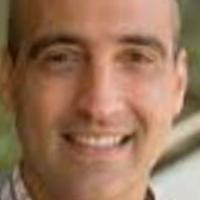
Age group: age 41-55